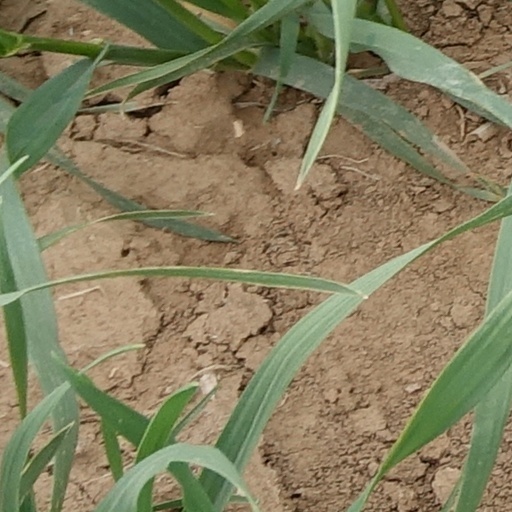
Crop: wheat